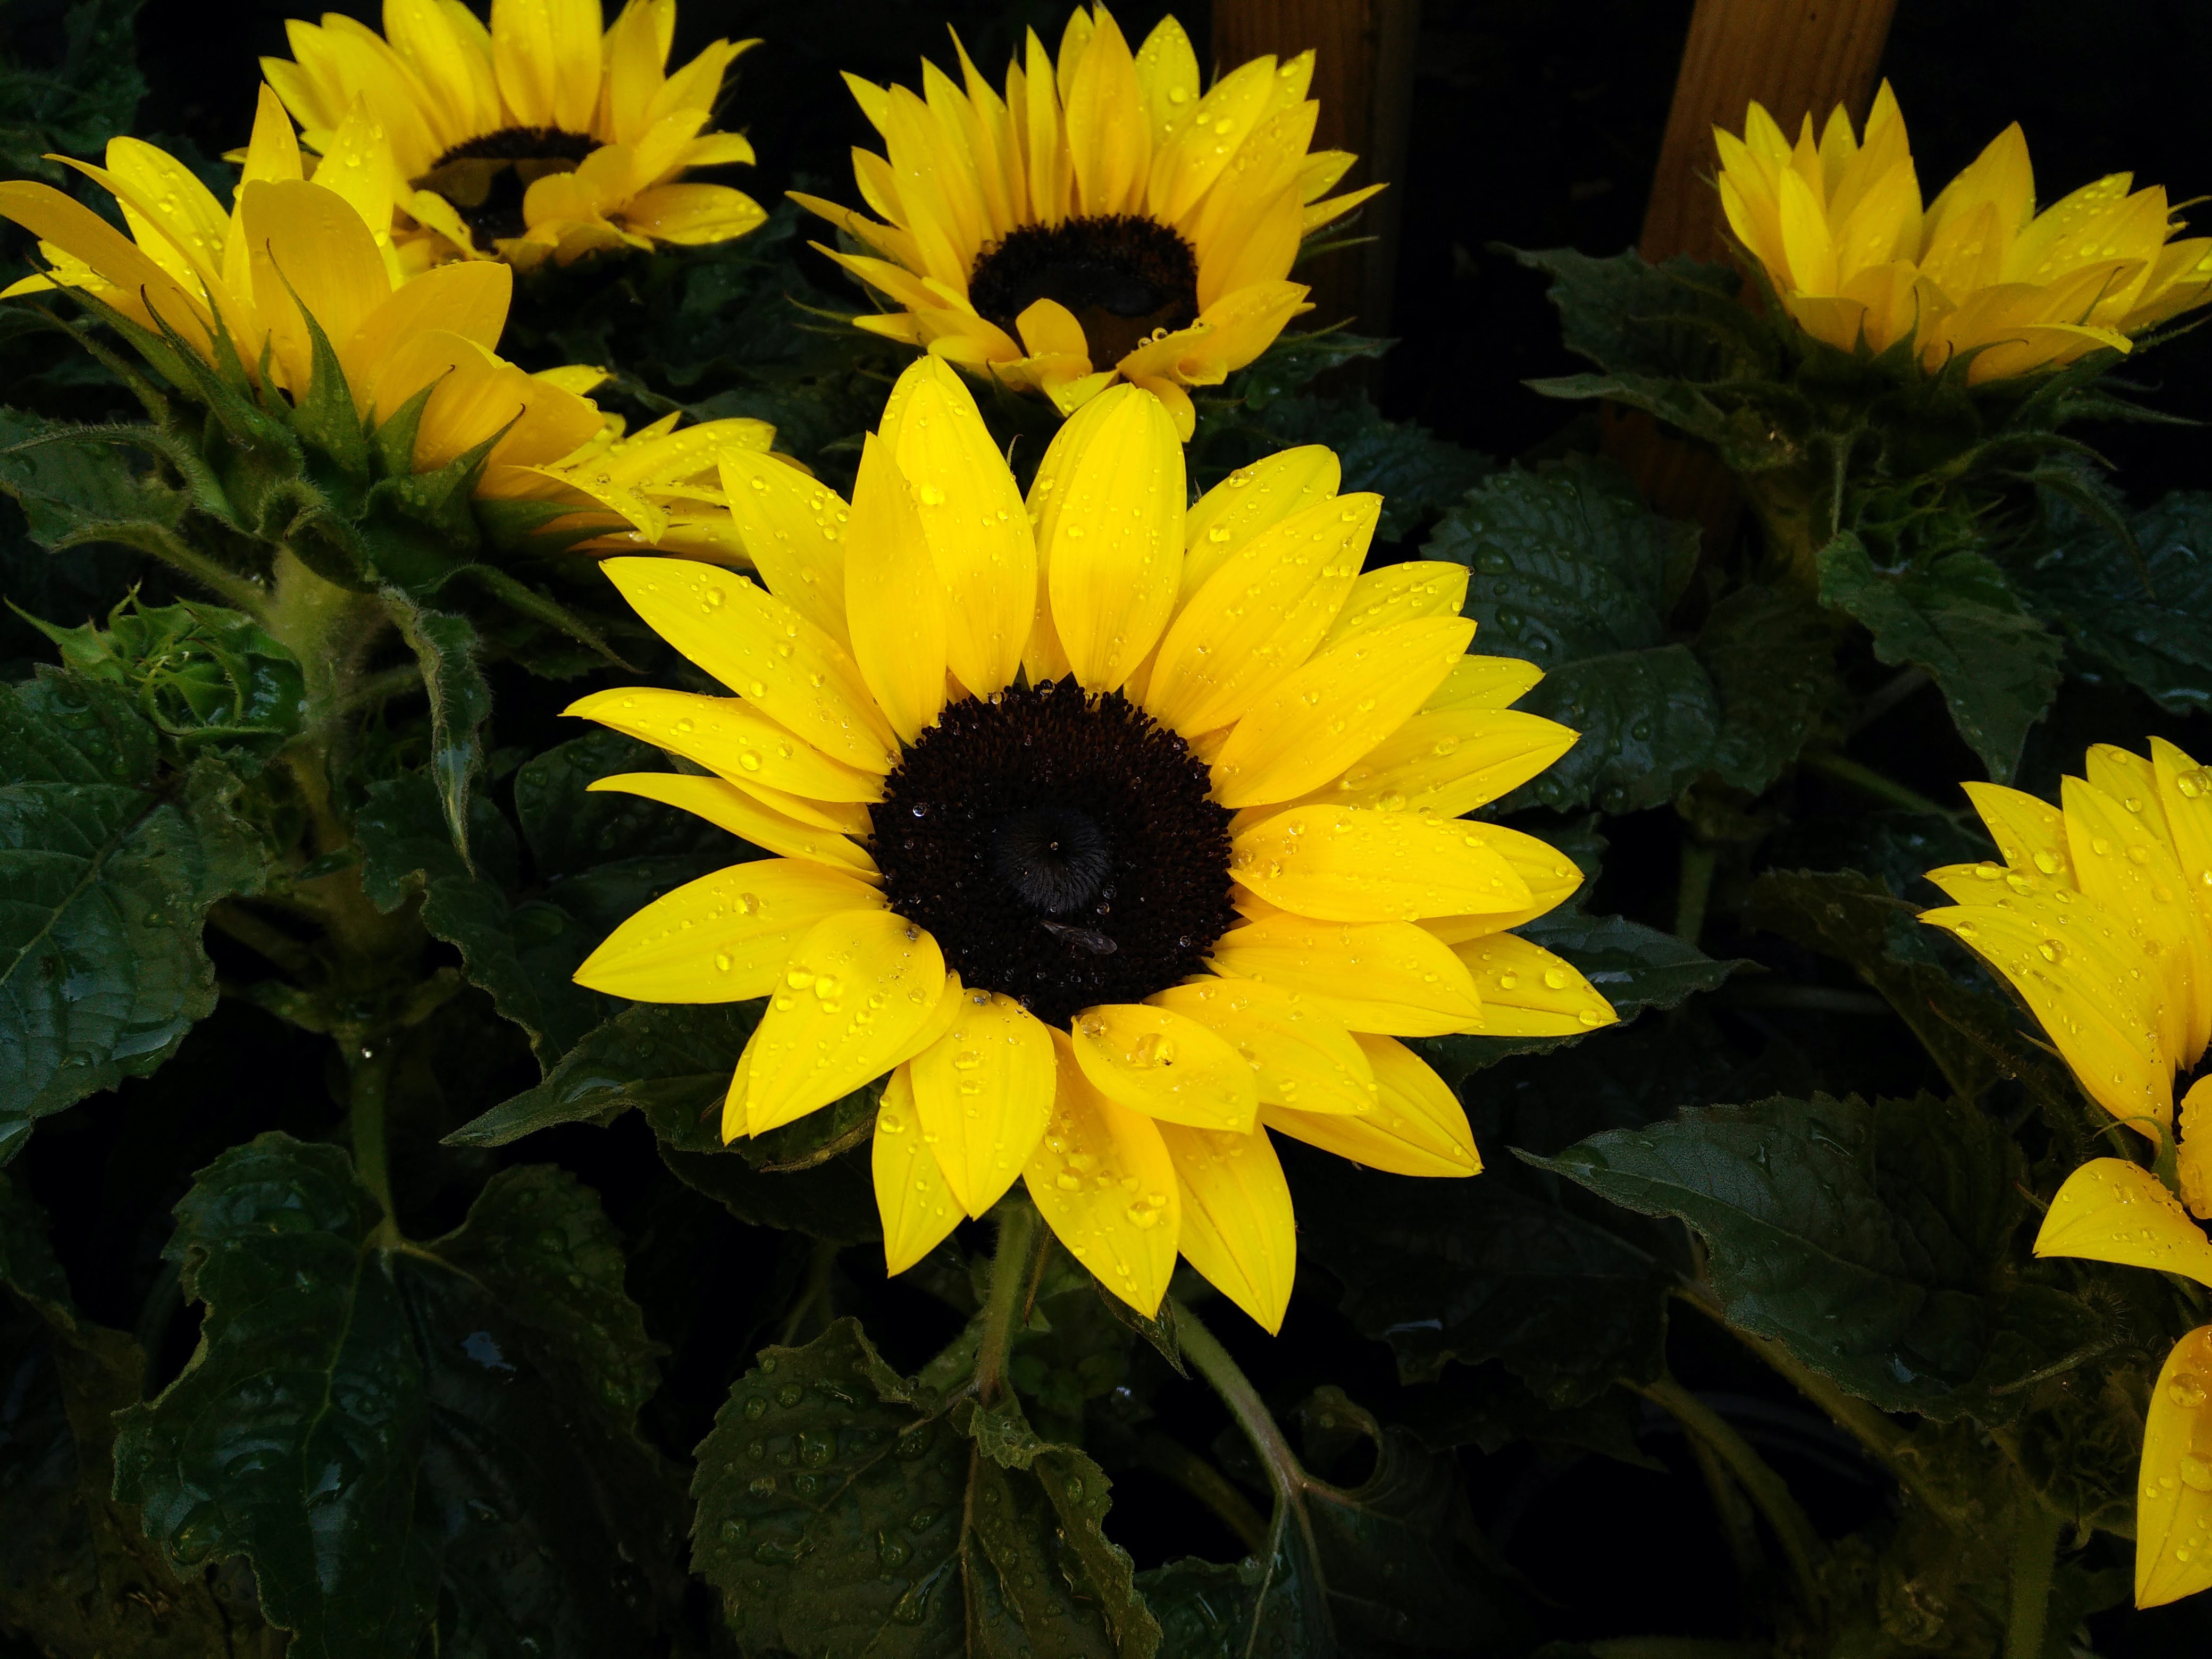
nature, blossom, plant, flower, petal, bloom, wet, botany, yellow, flora, sunflower, plants, flowers, leaves, sunflowers, petals, drops of water, macro photography, flowering plant, daisy family, sunflower seed, annual plant, land plant